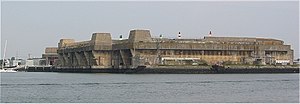
Lorient / Keroman Ubådsbase
Den tidligere ubådsbase ved Keroman